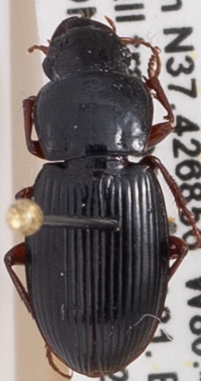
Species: Harpalus spadiceus
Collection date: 2021-06-01
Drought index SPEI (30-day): -1.85
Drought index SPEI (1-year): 0.678
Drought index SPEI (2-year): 1.45